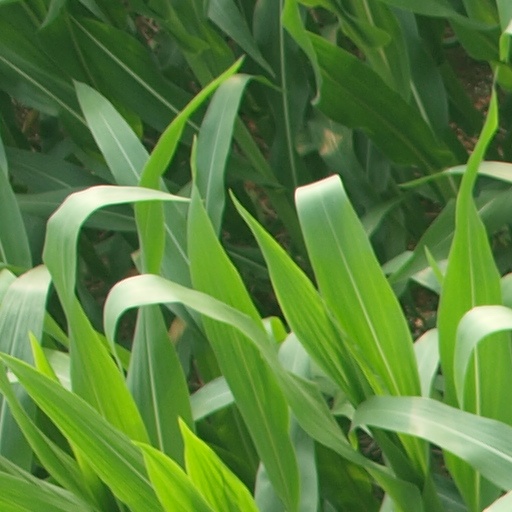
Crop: maize; corn